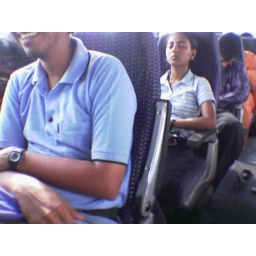
Yet another picture of the girl in the bus